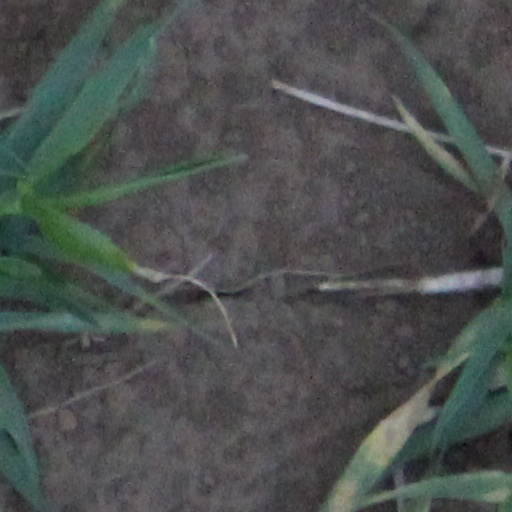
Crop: wheat